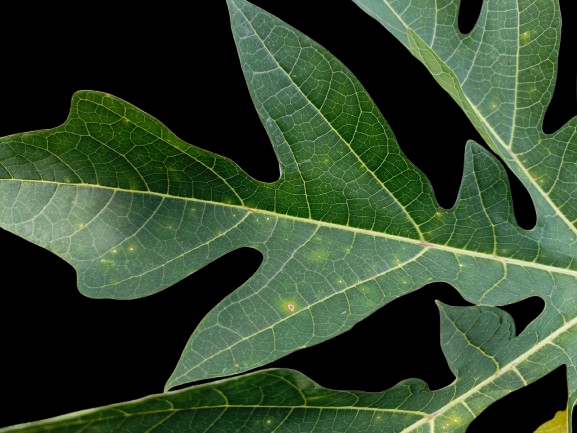
Crop: Papaya
Label: Pathogen_symptoms